Zuchwil

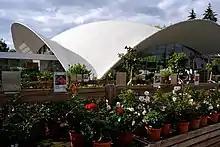
Concrete shell roof (Isler shell) of the Wyss garden center in Zuchwil, built in 1962

Zuchwil has a population of . , 40.1% of the population are resident foreign nationals. Over the last 10 years (1999–2009) the population has changed at a rate of -3.9%. It has changed at a rate of -0.8% due to migration and at a rate of 1.1% due to births and deaths.